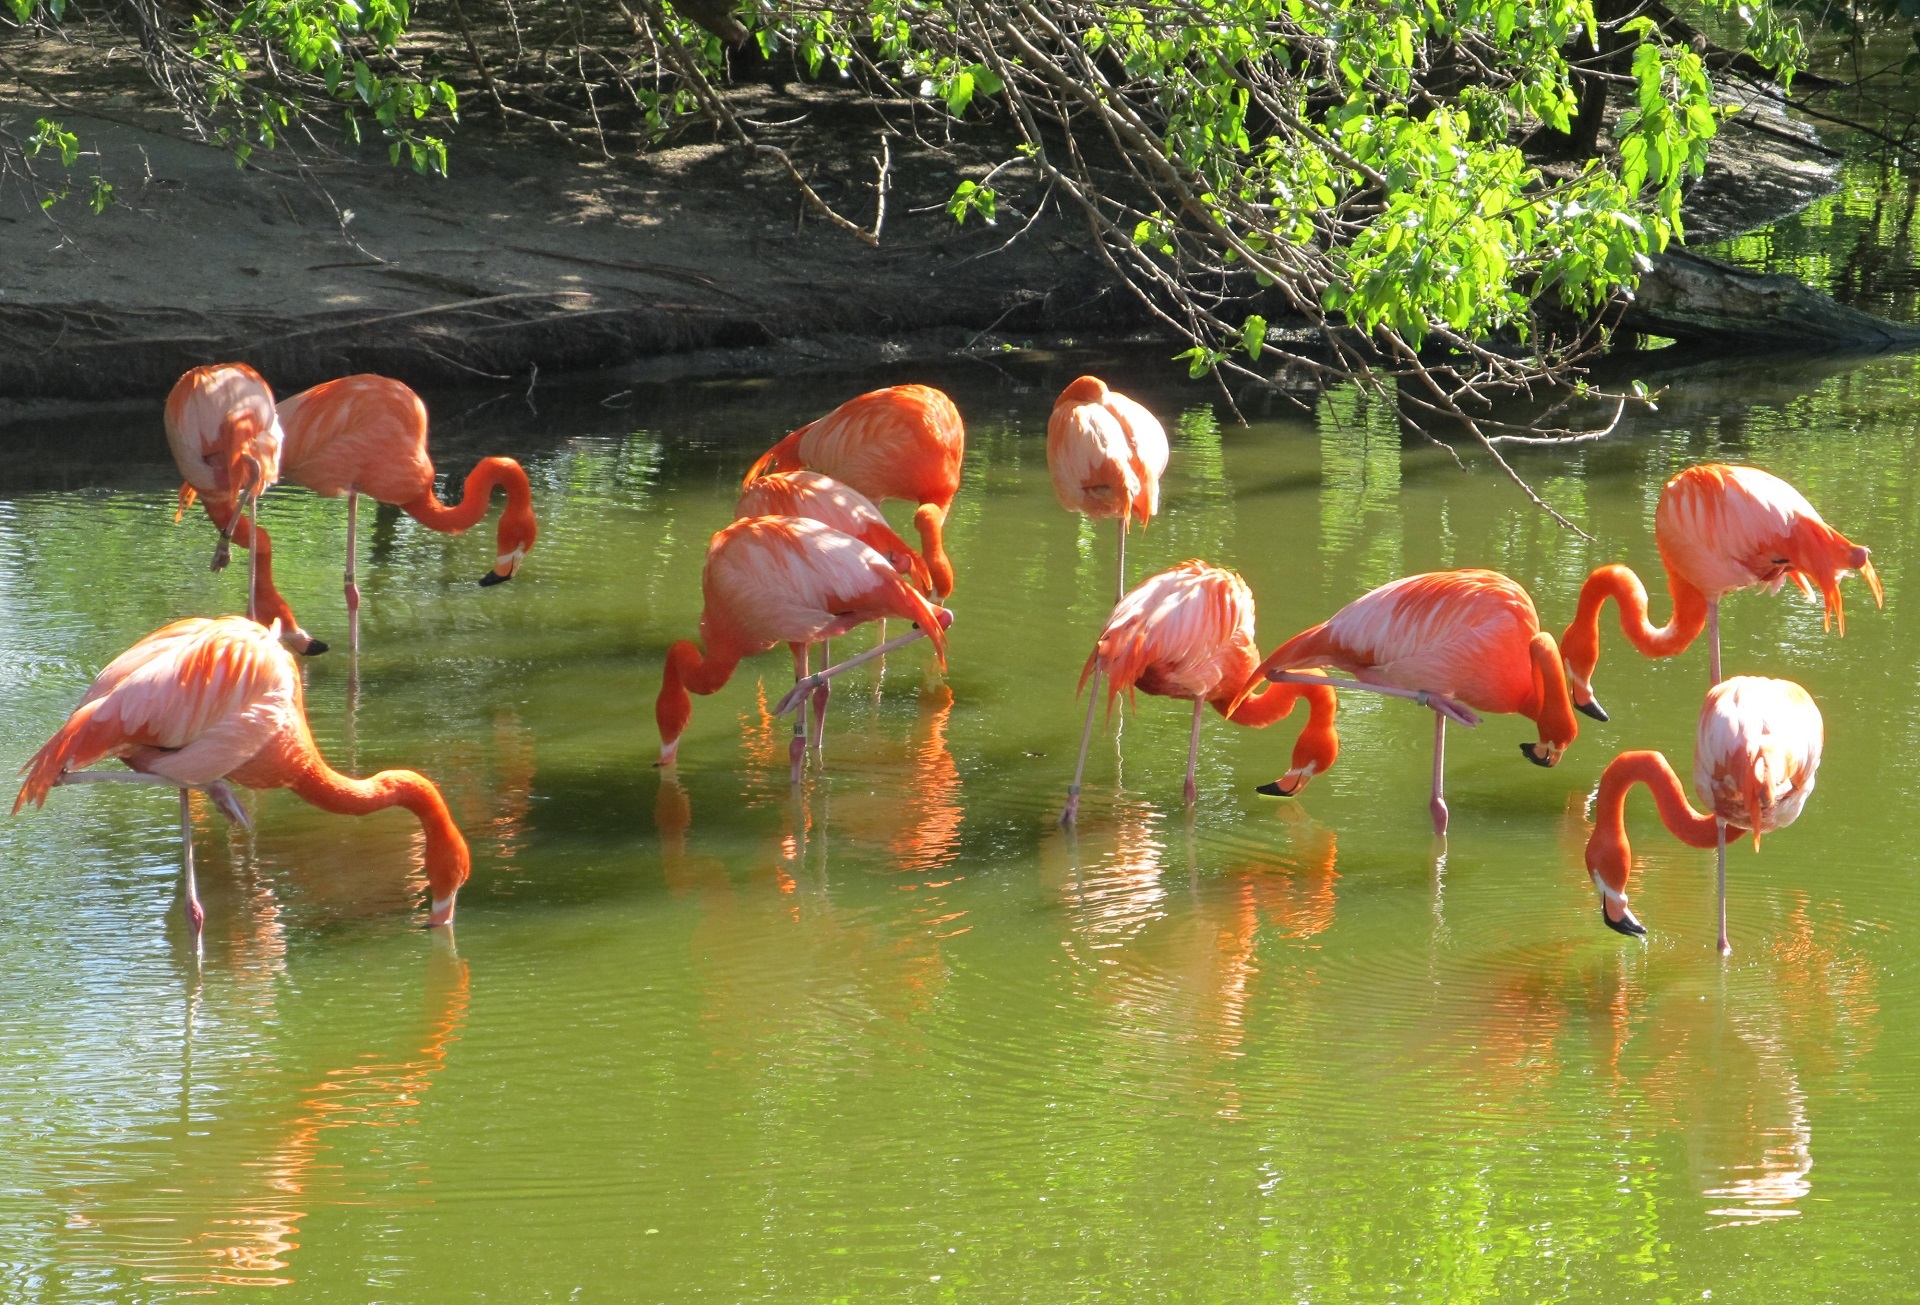
water, nature, bird, lake, wildlife, wild, standing, zoo, tropical, natural, colorful, fauna, birds, wading, eating, flamingo, feathers, exotic, water bird, pink flamingos